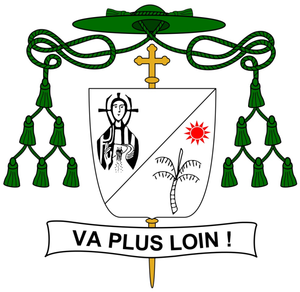
Charles Mahuza Yava, né le 29 juillet 1958 à Sandoa, est un prélat catholique congolais, vicaire apostolique de l'archipel des Comores depuis 2010.